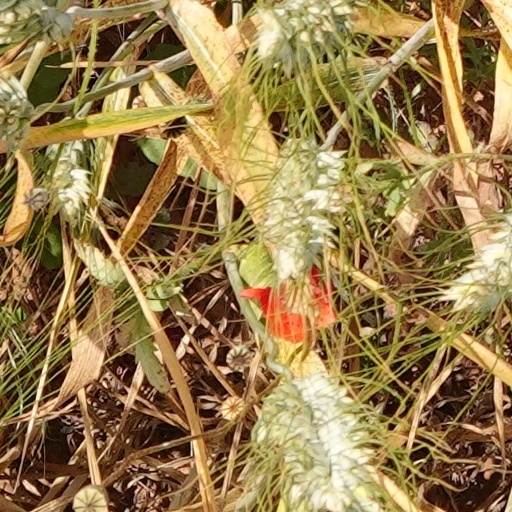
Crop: wheat